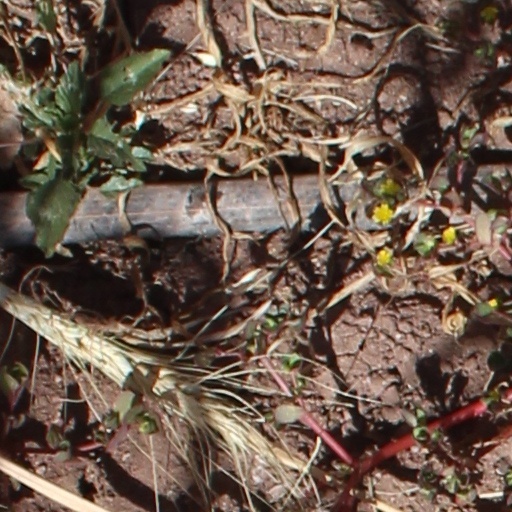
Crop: wheat